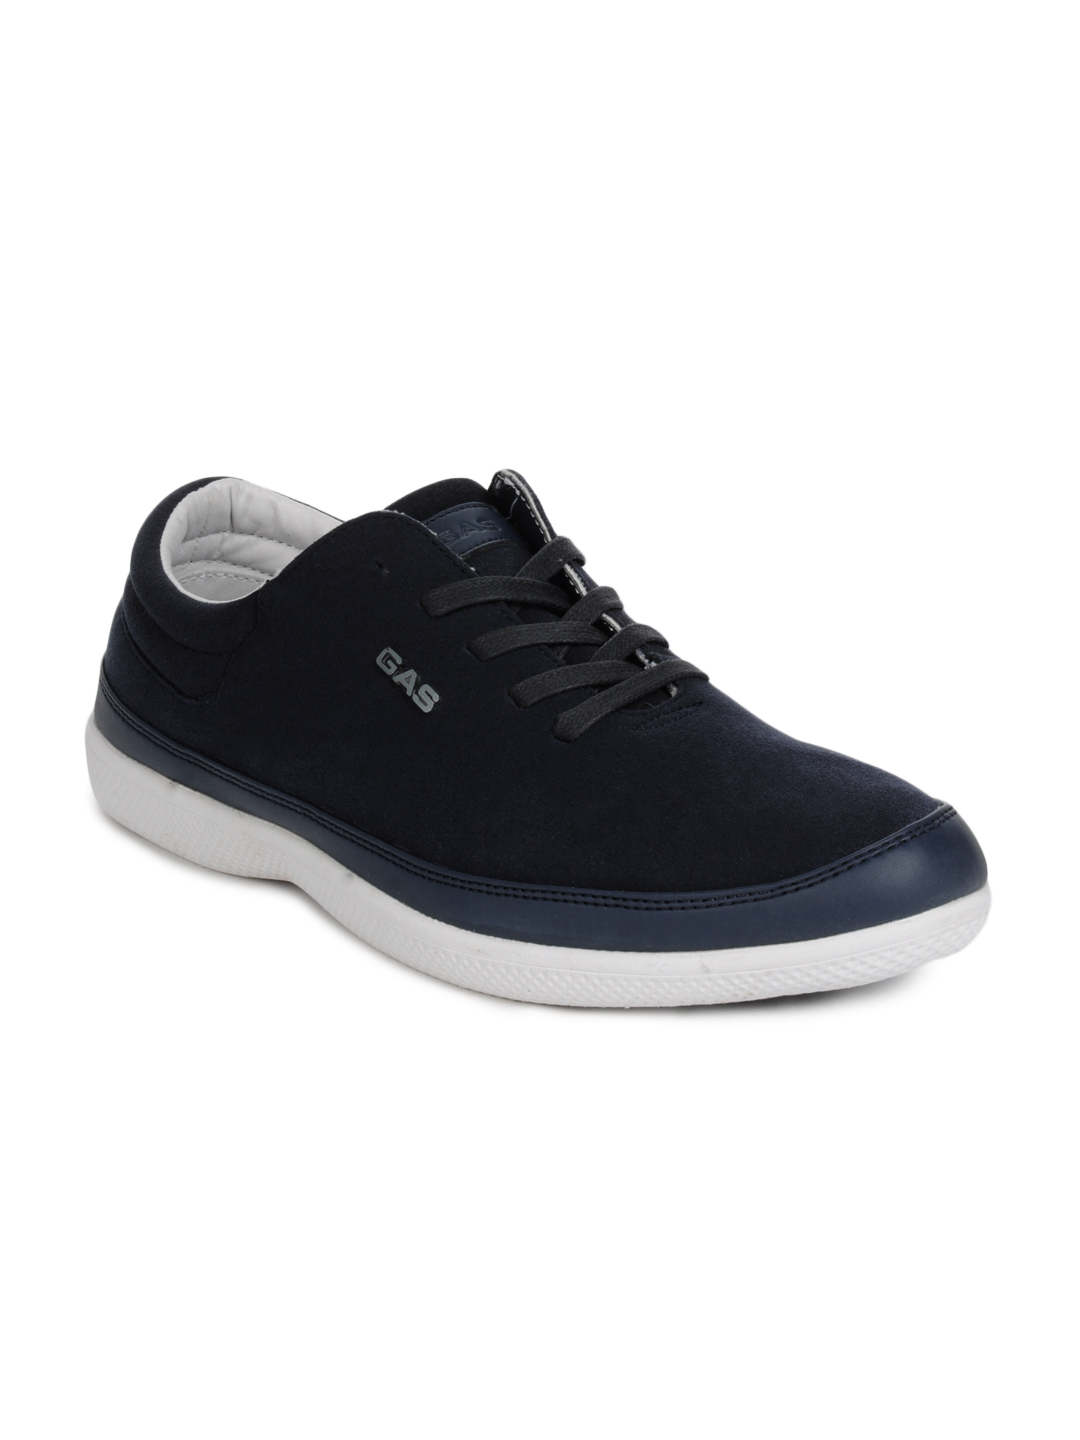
Gas Men Navy Blue Shoes
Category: Footwear / Shoes / Casual Shoes
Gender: Men
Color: Navy Blue
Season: Summer 2013
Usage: Casual